Junius Kellogg

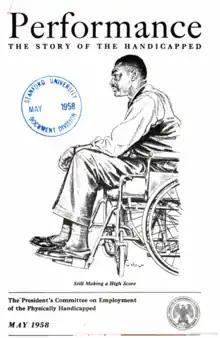
Junius Kellogg on the cover of the federal publication "Performance" (May 1958)

Junius Kellogg (March 16, 1927 – September 16, 1998) was an American basketball player, coach, and civil servant. He was the first African-American to play college basketball for Manhattan College. While playing for the Jaspers, Kellogg became known for his role in helping to expose the CCNY point-shaving scandal of 1950–51.